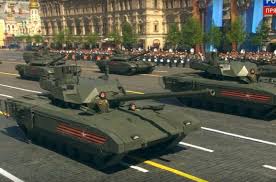
Label: Tank